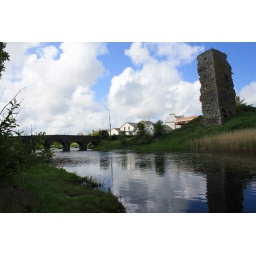
Apparently everyone in this town is named &amp;quot;Flynn&amp;quot;. The castle and bridge are on the river.